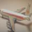
Label: airplane